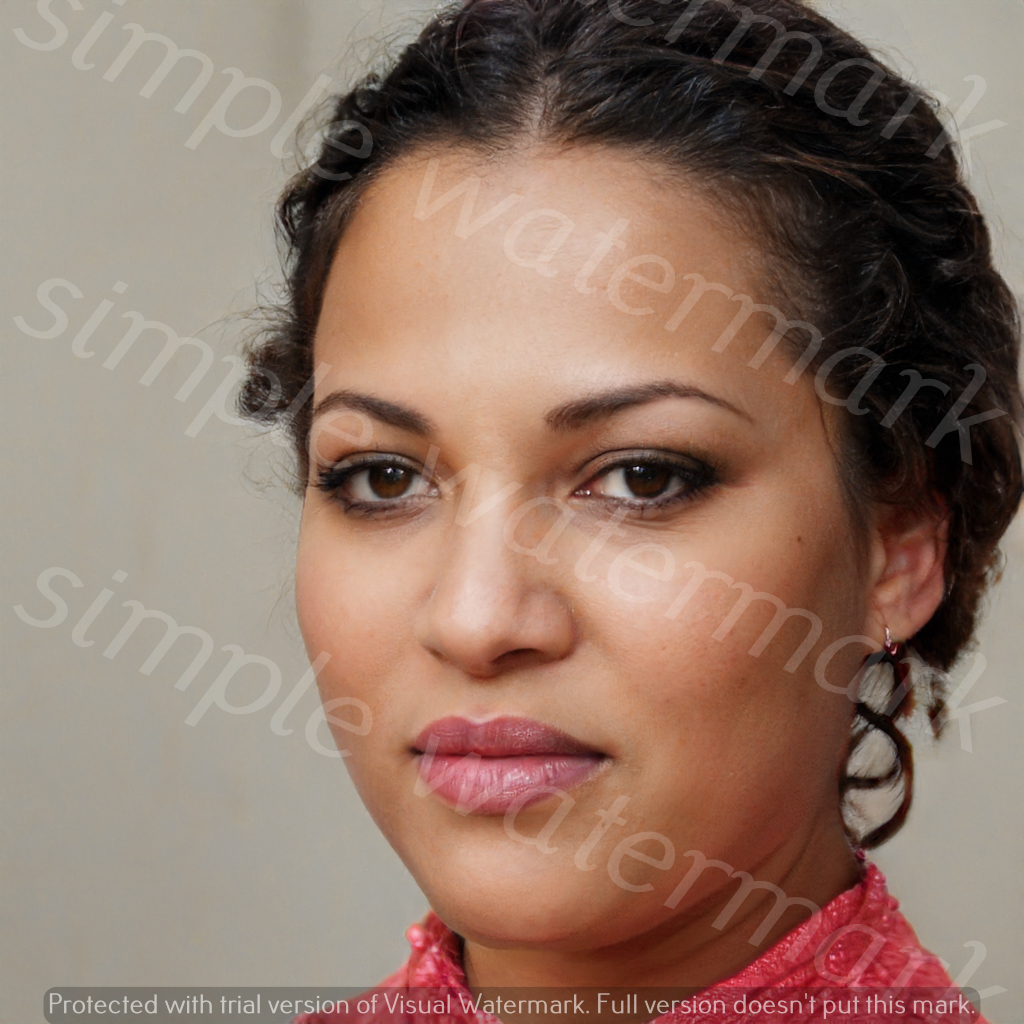
Label: Watermark